Ål

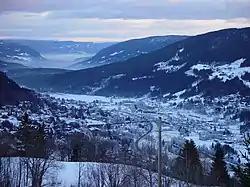
Village of Ål in winter

Ål is a municipality in Buskerud county, Norway. It is part of the traditional region of Hallingdal. The administrative centre of the municipality is the village of Ål.